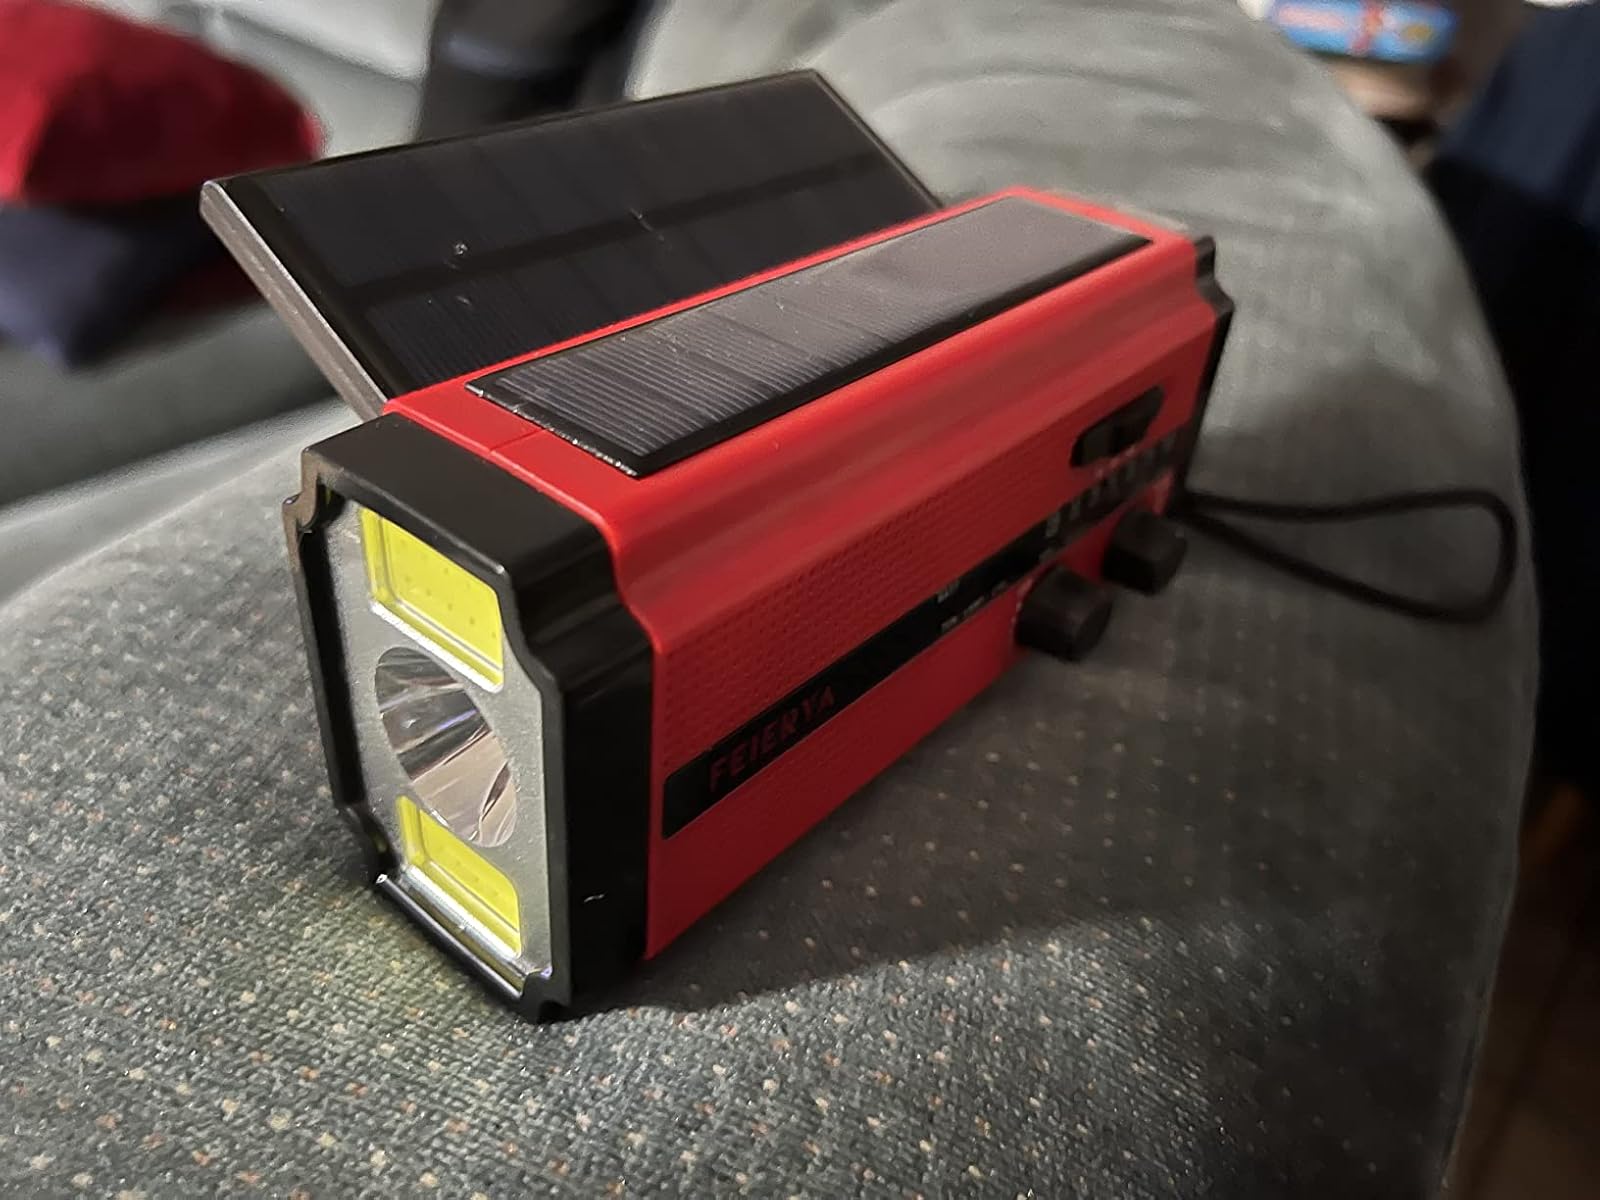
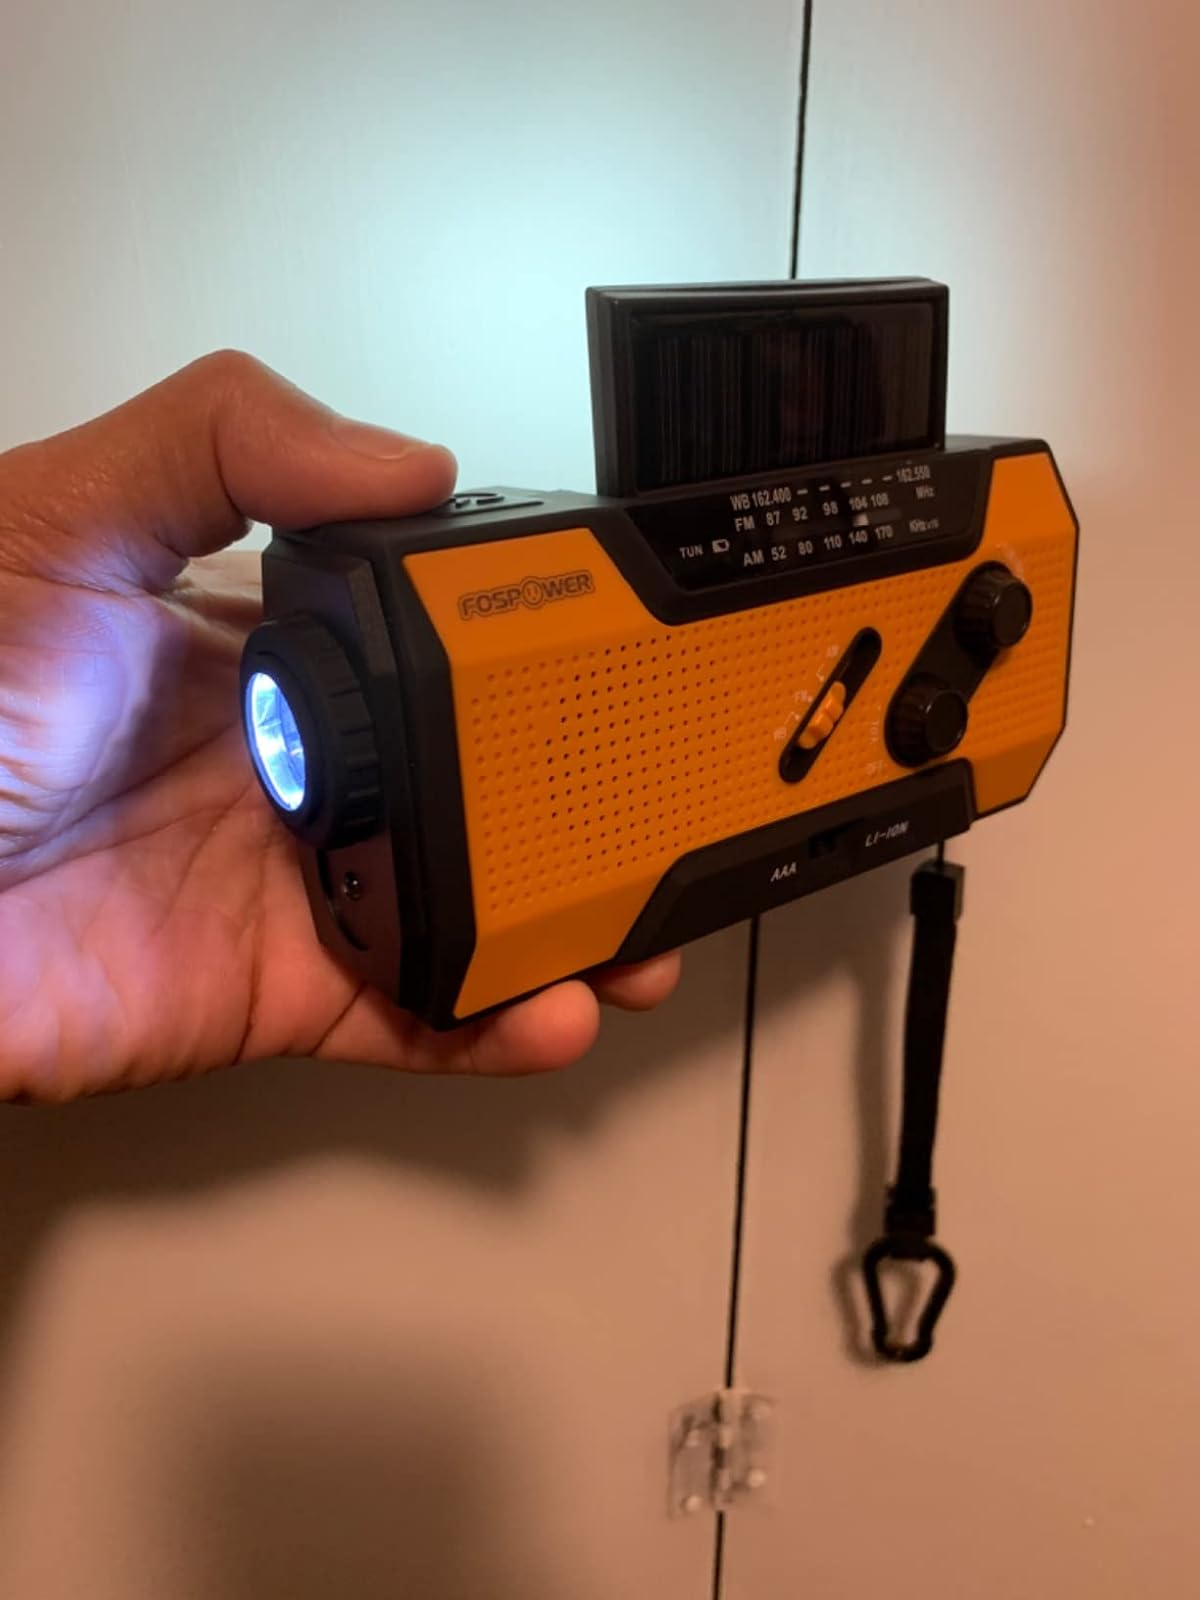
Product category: radio
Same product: no